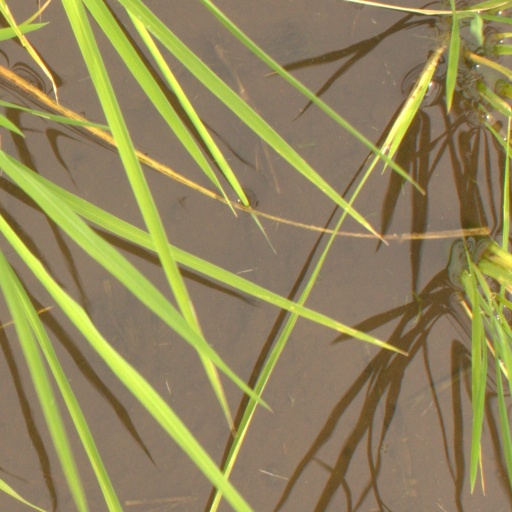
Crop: rice